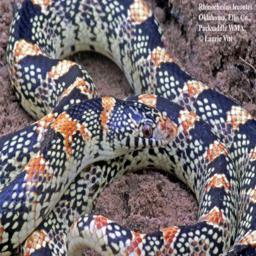
Animal: snakes